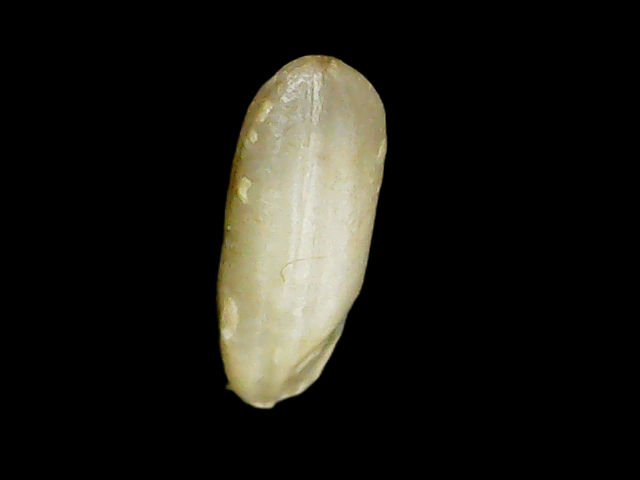
Rice variety: Binadhan8